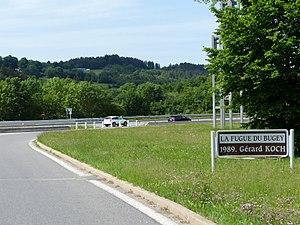
Panneau E37a non conforme de La Fugue du Bugey 1989 Gérard Koch, aire de Ceignes-Cerdon, autoroute A40, Ain, France.
Cet article recense les œuvres d'art dans l'espace public de l'Ain, en France.
L'art d'autoroute ou art autoroutier désigne généralement une catégorie d'œuvres d'art monumentales implantées en bordure d'autoroute, en particulier en France. Plutôt qu'un style unifiant, c'est bien la spécificité commune du lieu d'implantation qui réunit ce type d'œuvres.
La Fugue du Bugey est une sculpture contemporaine de Gérard Koch conçue en 1989 et installée sur l'aire de Ceignes-Cerdon de l'autoroute A40 à Ceignes en France. Son nom évoque la région du Bugey dans laquelle elle est installée.